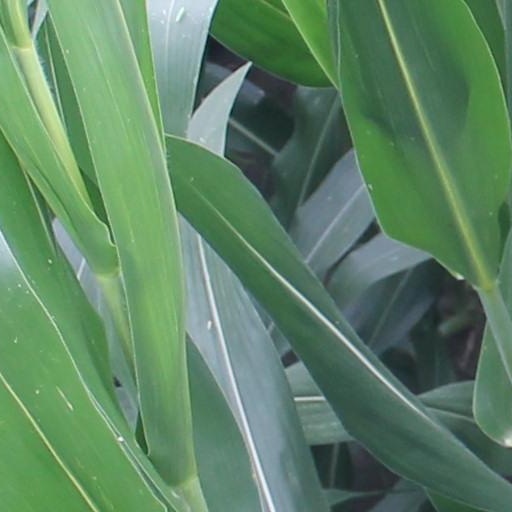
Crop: maize; corn